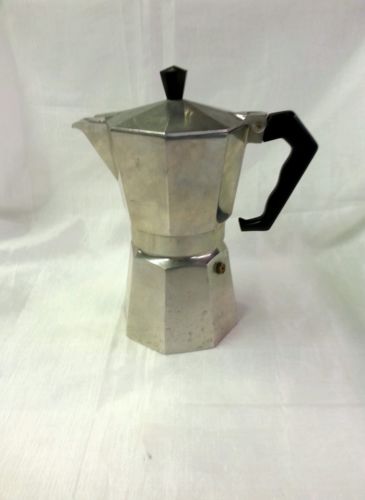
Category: coffee maker